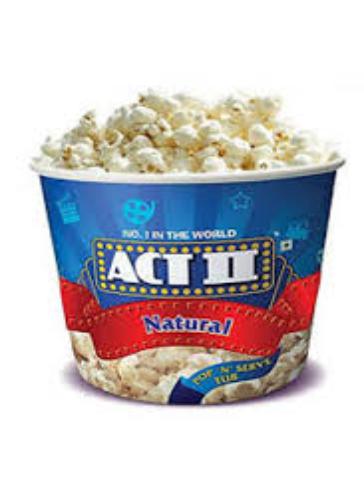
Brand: Act II
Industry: Food